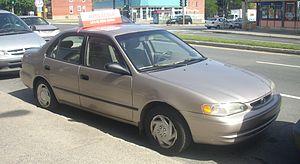
Le moniteur d'auto-école est une personne chargée de dispenser l'enseignement théorique et pratique de la conduite d'un véhicule. La partie pratique se déroule généralement lors de leçons individuelles.